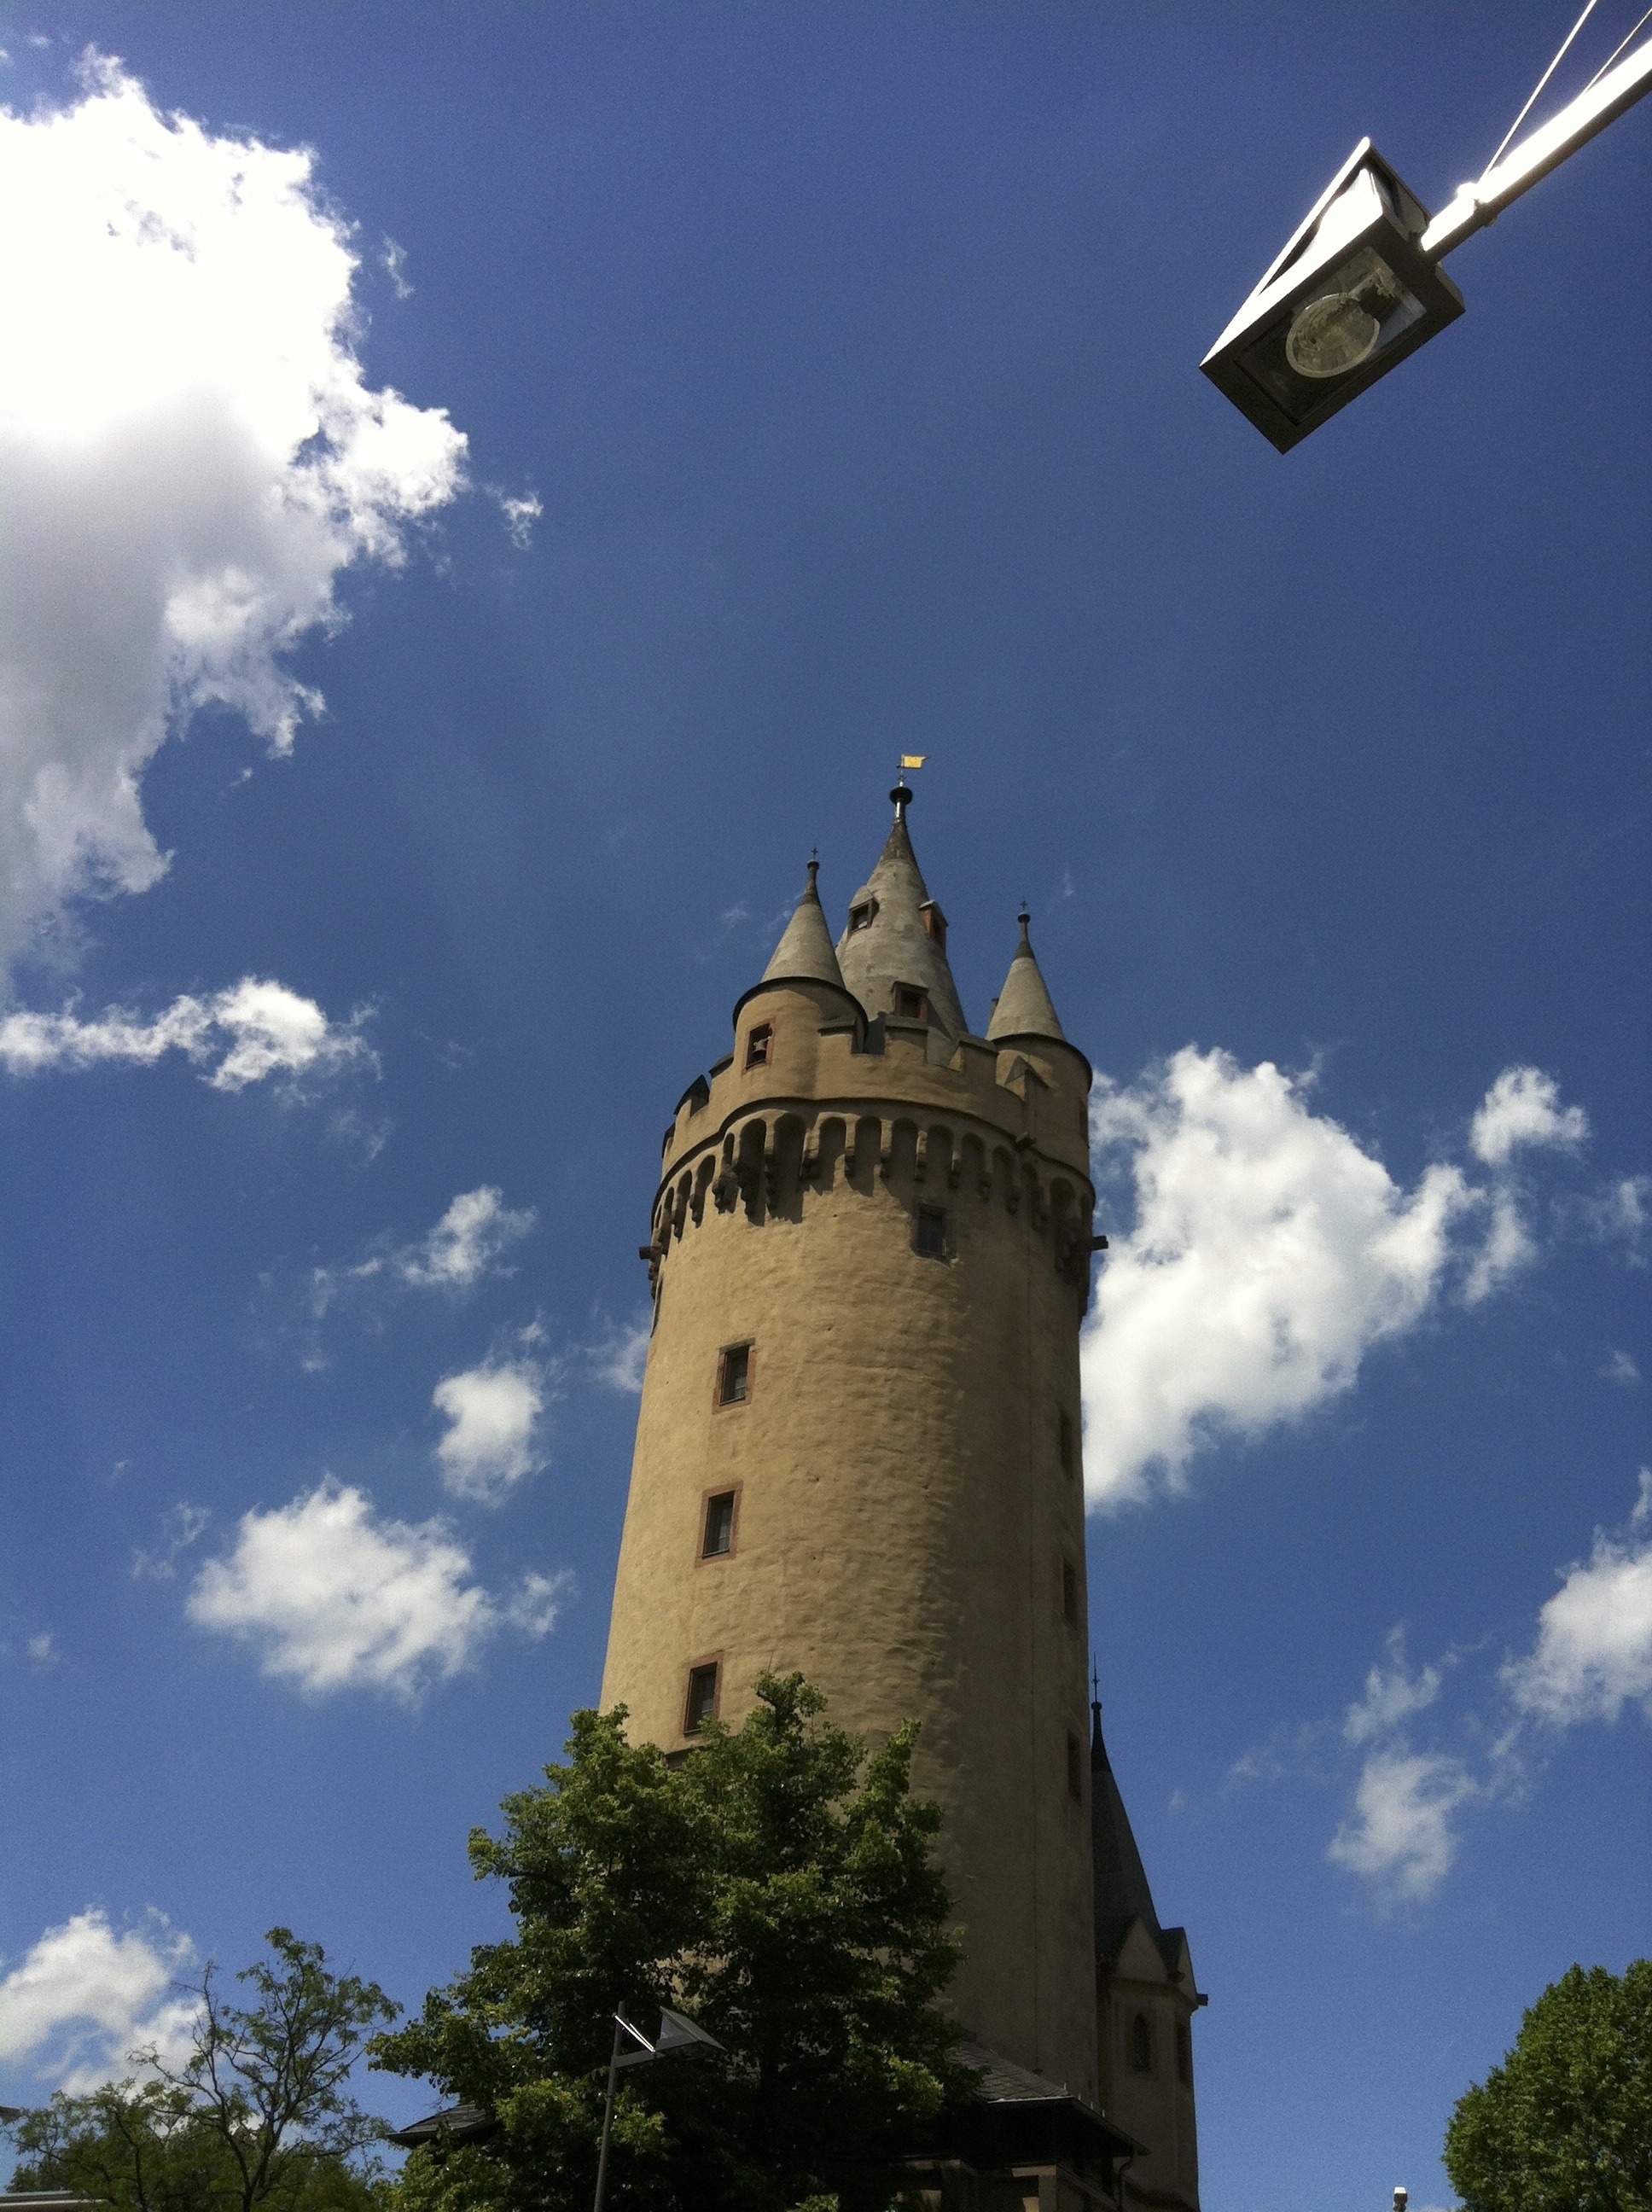
cloud, architecture, sky, perspective, city, tower, symbol, landmark, blue, goal, bell tower, places of interest, clouds, steeple, germany, beautiful, tourist attraction, frankfurt, enormous, eschenheimer